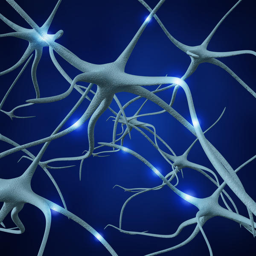
what are the sacral nerves connected to these places ?